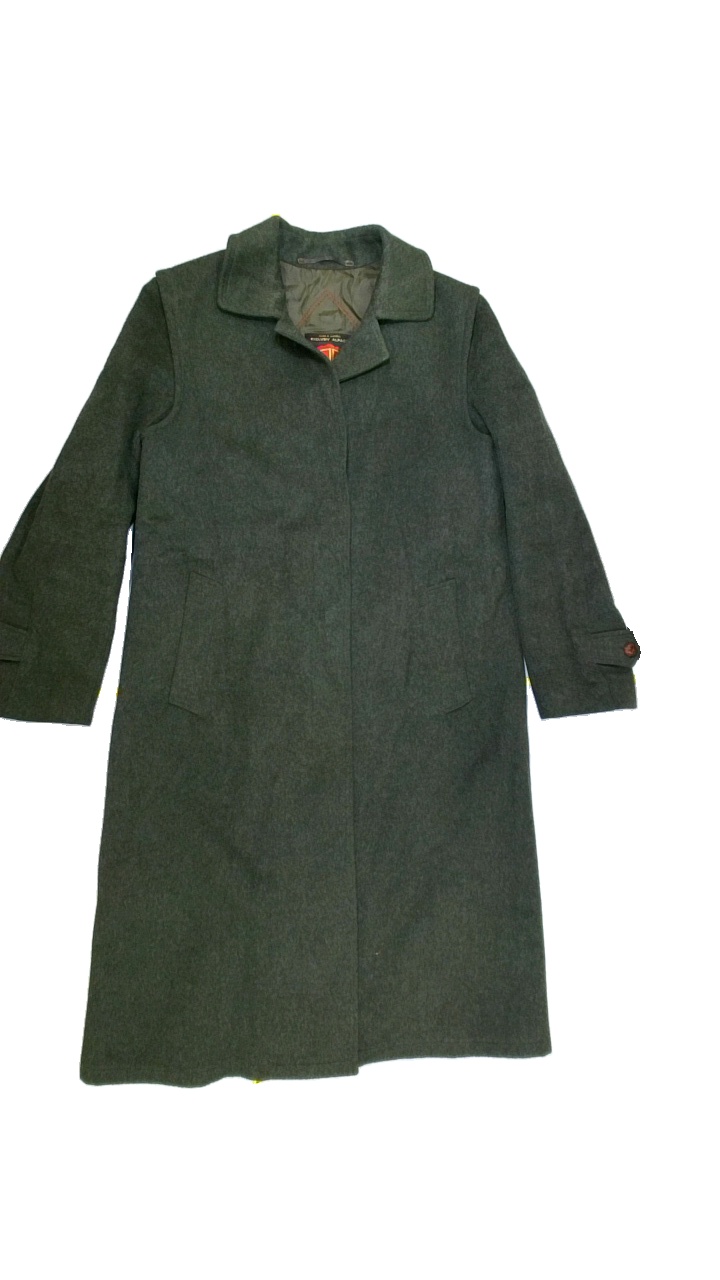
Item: Jacket (Men)
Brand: Salko
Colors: Green
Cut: Long
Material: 60%wool 40%polyester
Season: Winter
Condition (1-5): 5
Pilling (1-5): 5
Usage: Reuse
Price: >400